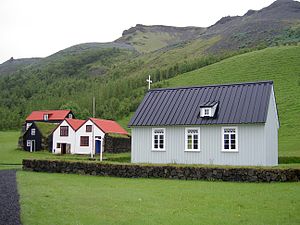
Skógar
Kirken på friluftsmuseet Skógar.
Skógar er en lille bygd med 25 indbyggere som ligger syd for de to gletsjervulkaner Eyjafjallajökull og Mýrdalsjökull i den sydislandske kommune Rangárþing eystra og ligger i en højde af 4 m over havet. Fra Skógar er der 30 km til Vík í Mýrdal og 154 kilometer til Reykjavík. Hotellet der ligger mellem Skógar og Hvolsvöllur er åbent fra 10 juni til 25 august har restaurant og 34 værelser.